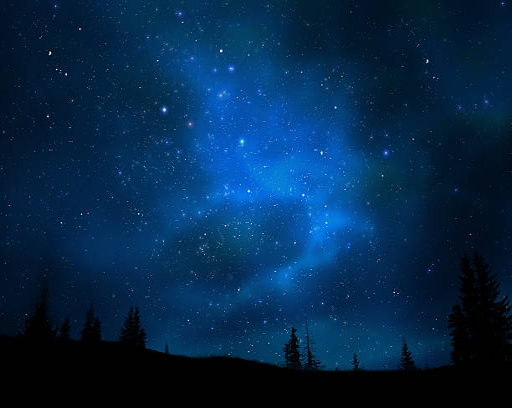
starry night on the mountain